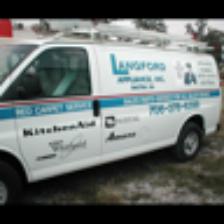
Label: NonHuman